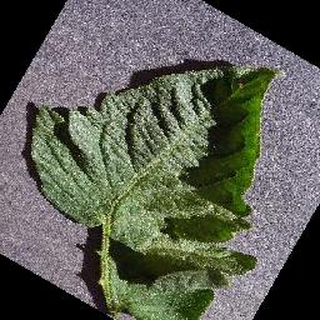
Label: healthy_tomato